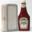
Label: bottle